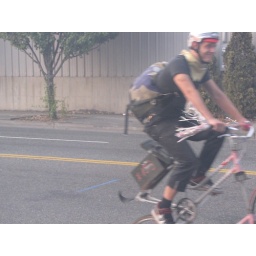
manly in the back, girly in the front tall bike...ammo box and pink streamers